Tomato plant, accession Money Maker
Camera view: vertical (180 deg); turntable rotation: 150 degrees
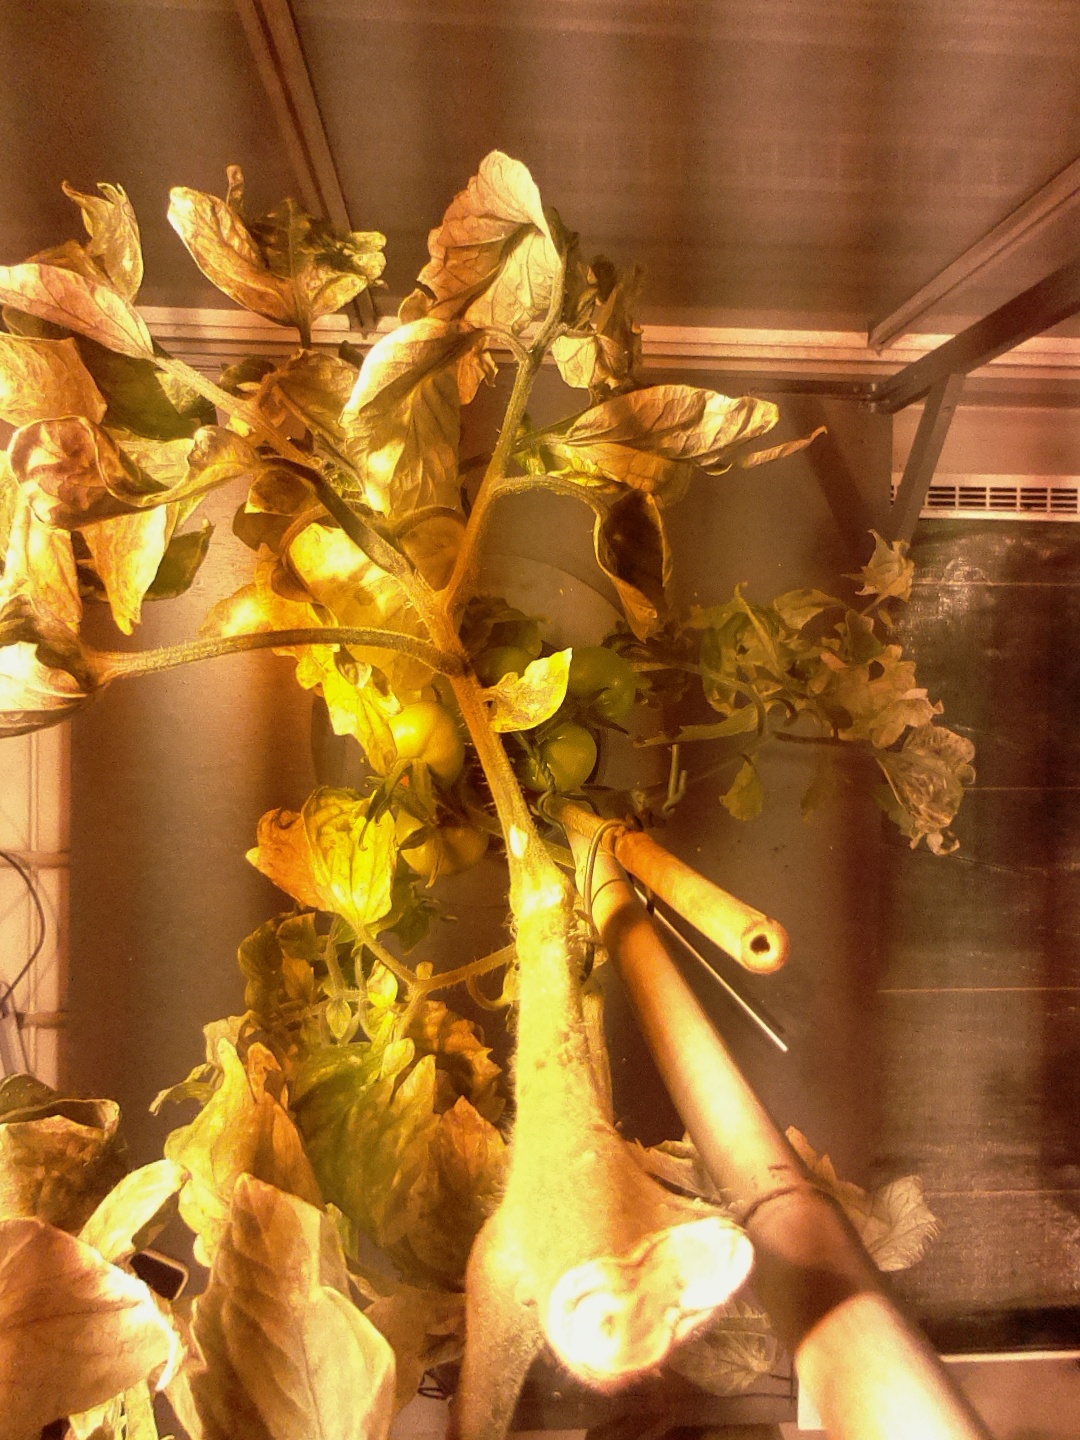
BBCH growth stage 81: 10%-20% of fruits show typical fully ripe color